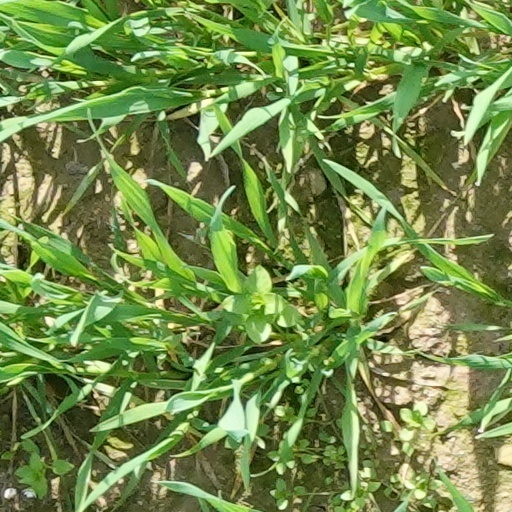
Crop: wheat